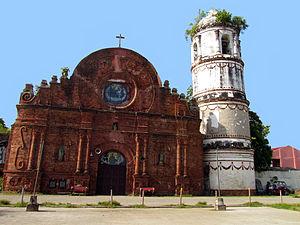
Tumauini est une municipalité de la province d’Isabela, aux Philippines.